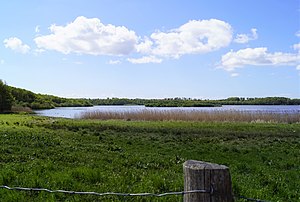
Natura 2000-område nr. 120 Skove og søer syd for Brahetrolleborg / Områdebeskrivelse
Brændegård Sø set mod sydvest
Brændegård Sø på Fyn set mod sydvest
Natura 2000-område nr. 120 Skove og søer syd for Brahetrolleborg ligger på den sydvestlige del af Fyn, nordøst for Fåborg og har et areal på 2.575 hektar som er privatejet. Området ligger i Faaborg-Midtfyn og Svendborg Kommuner.